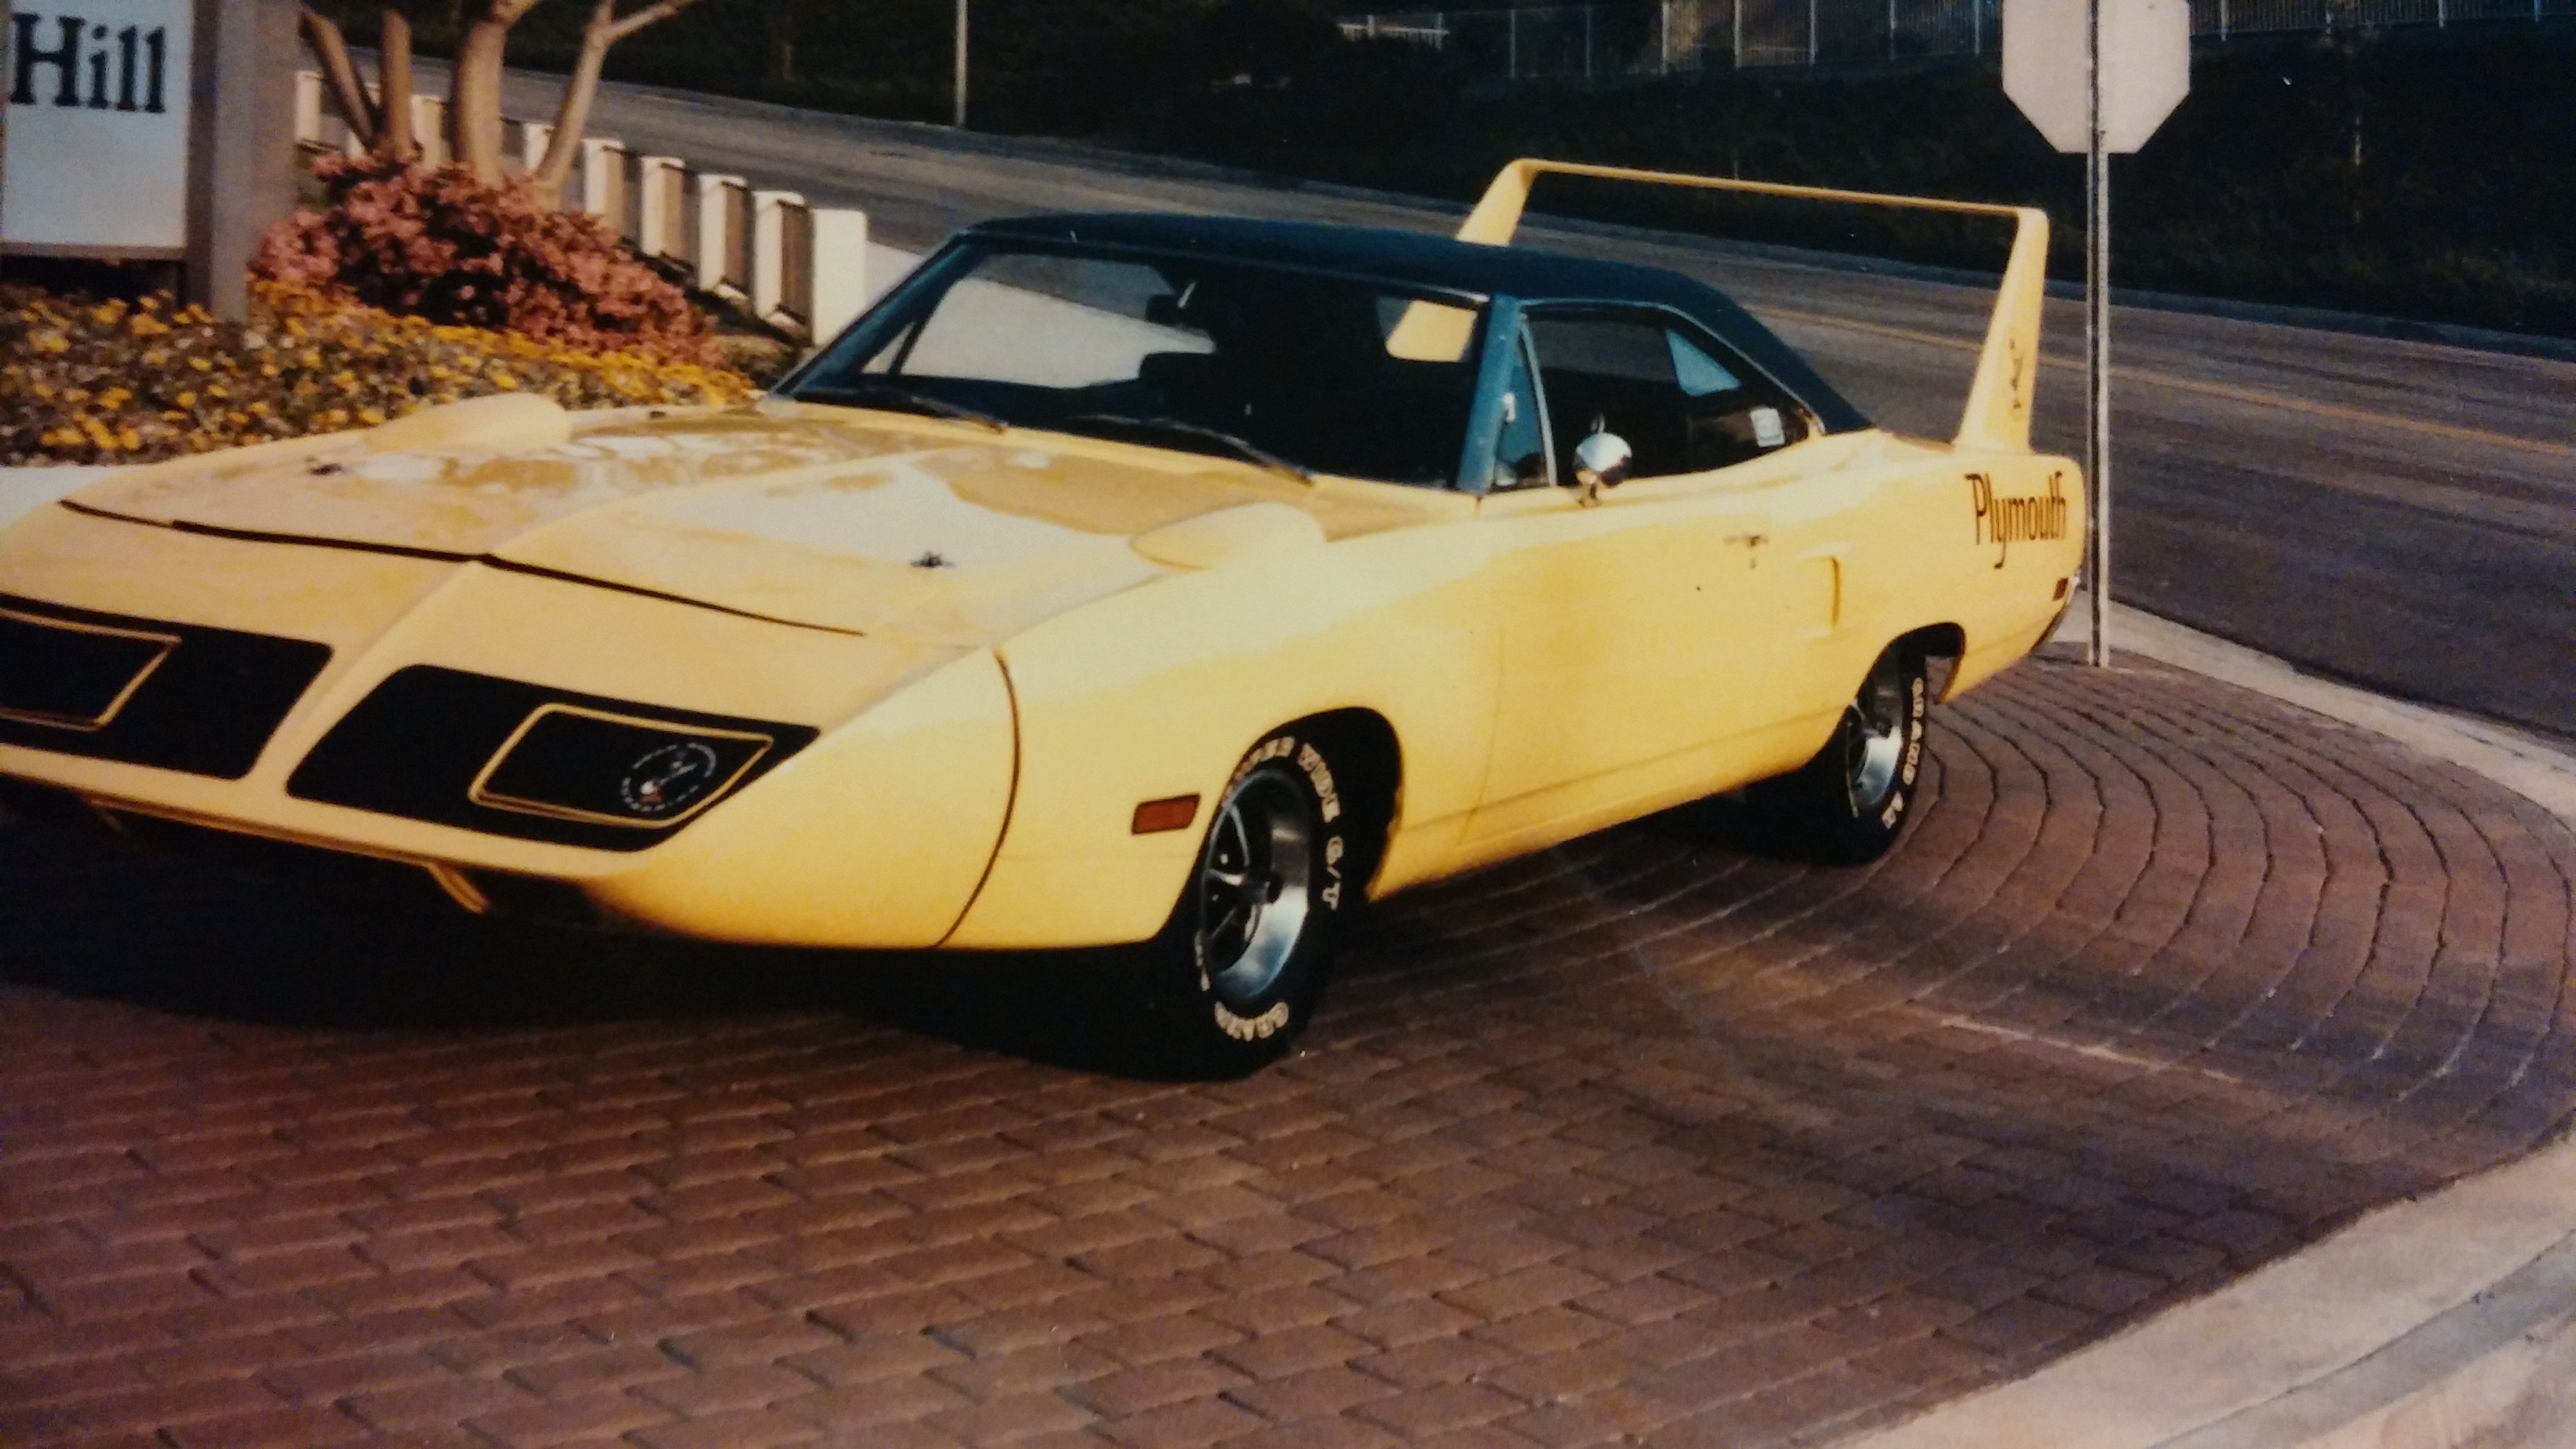
car, vehicle, classic car, sports car, muscle car, land vehicle, automobile make, automotive exterior, compact car, stock car racing